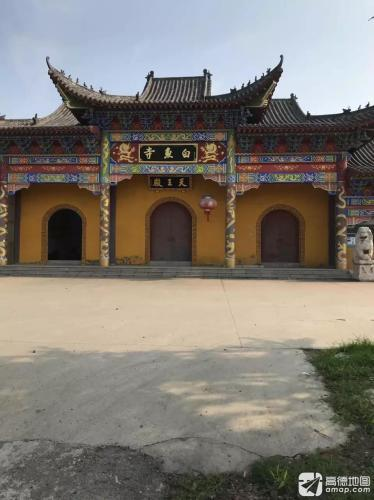
地标名称：白鱼寺
所在城市：常州市·武进区